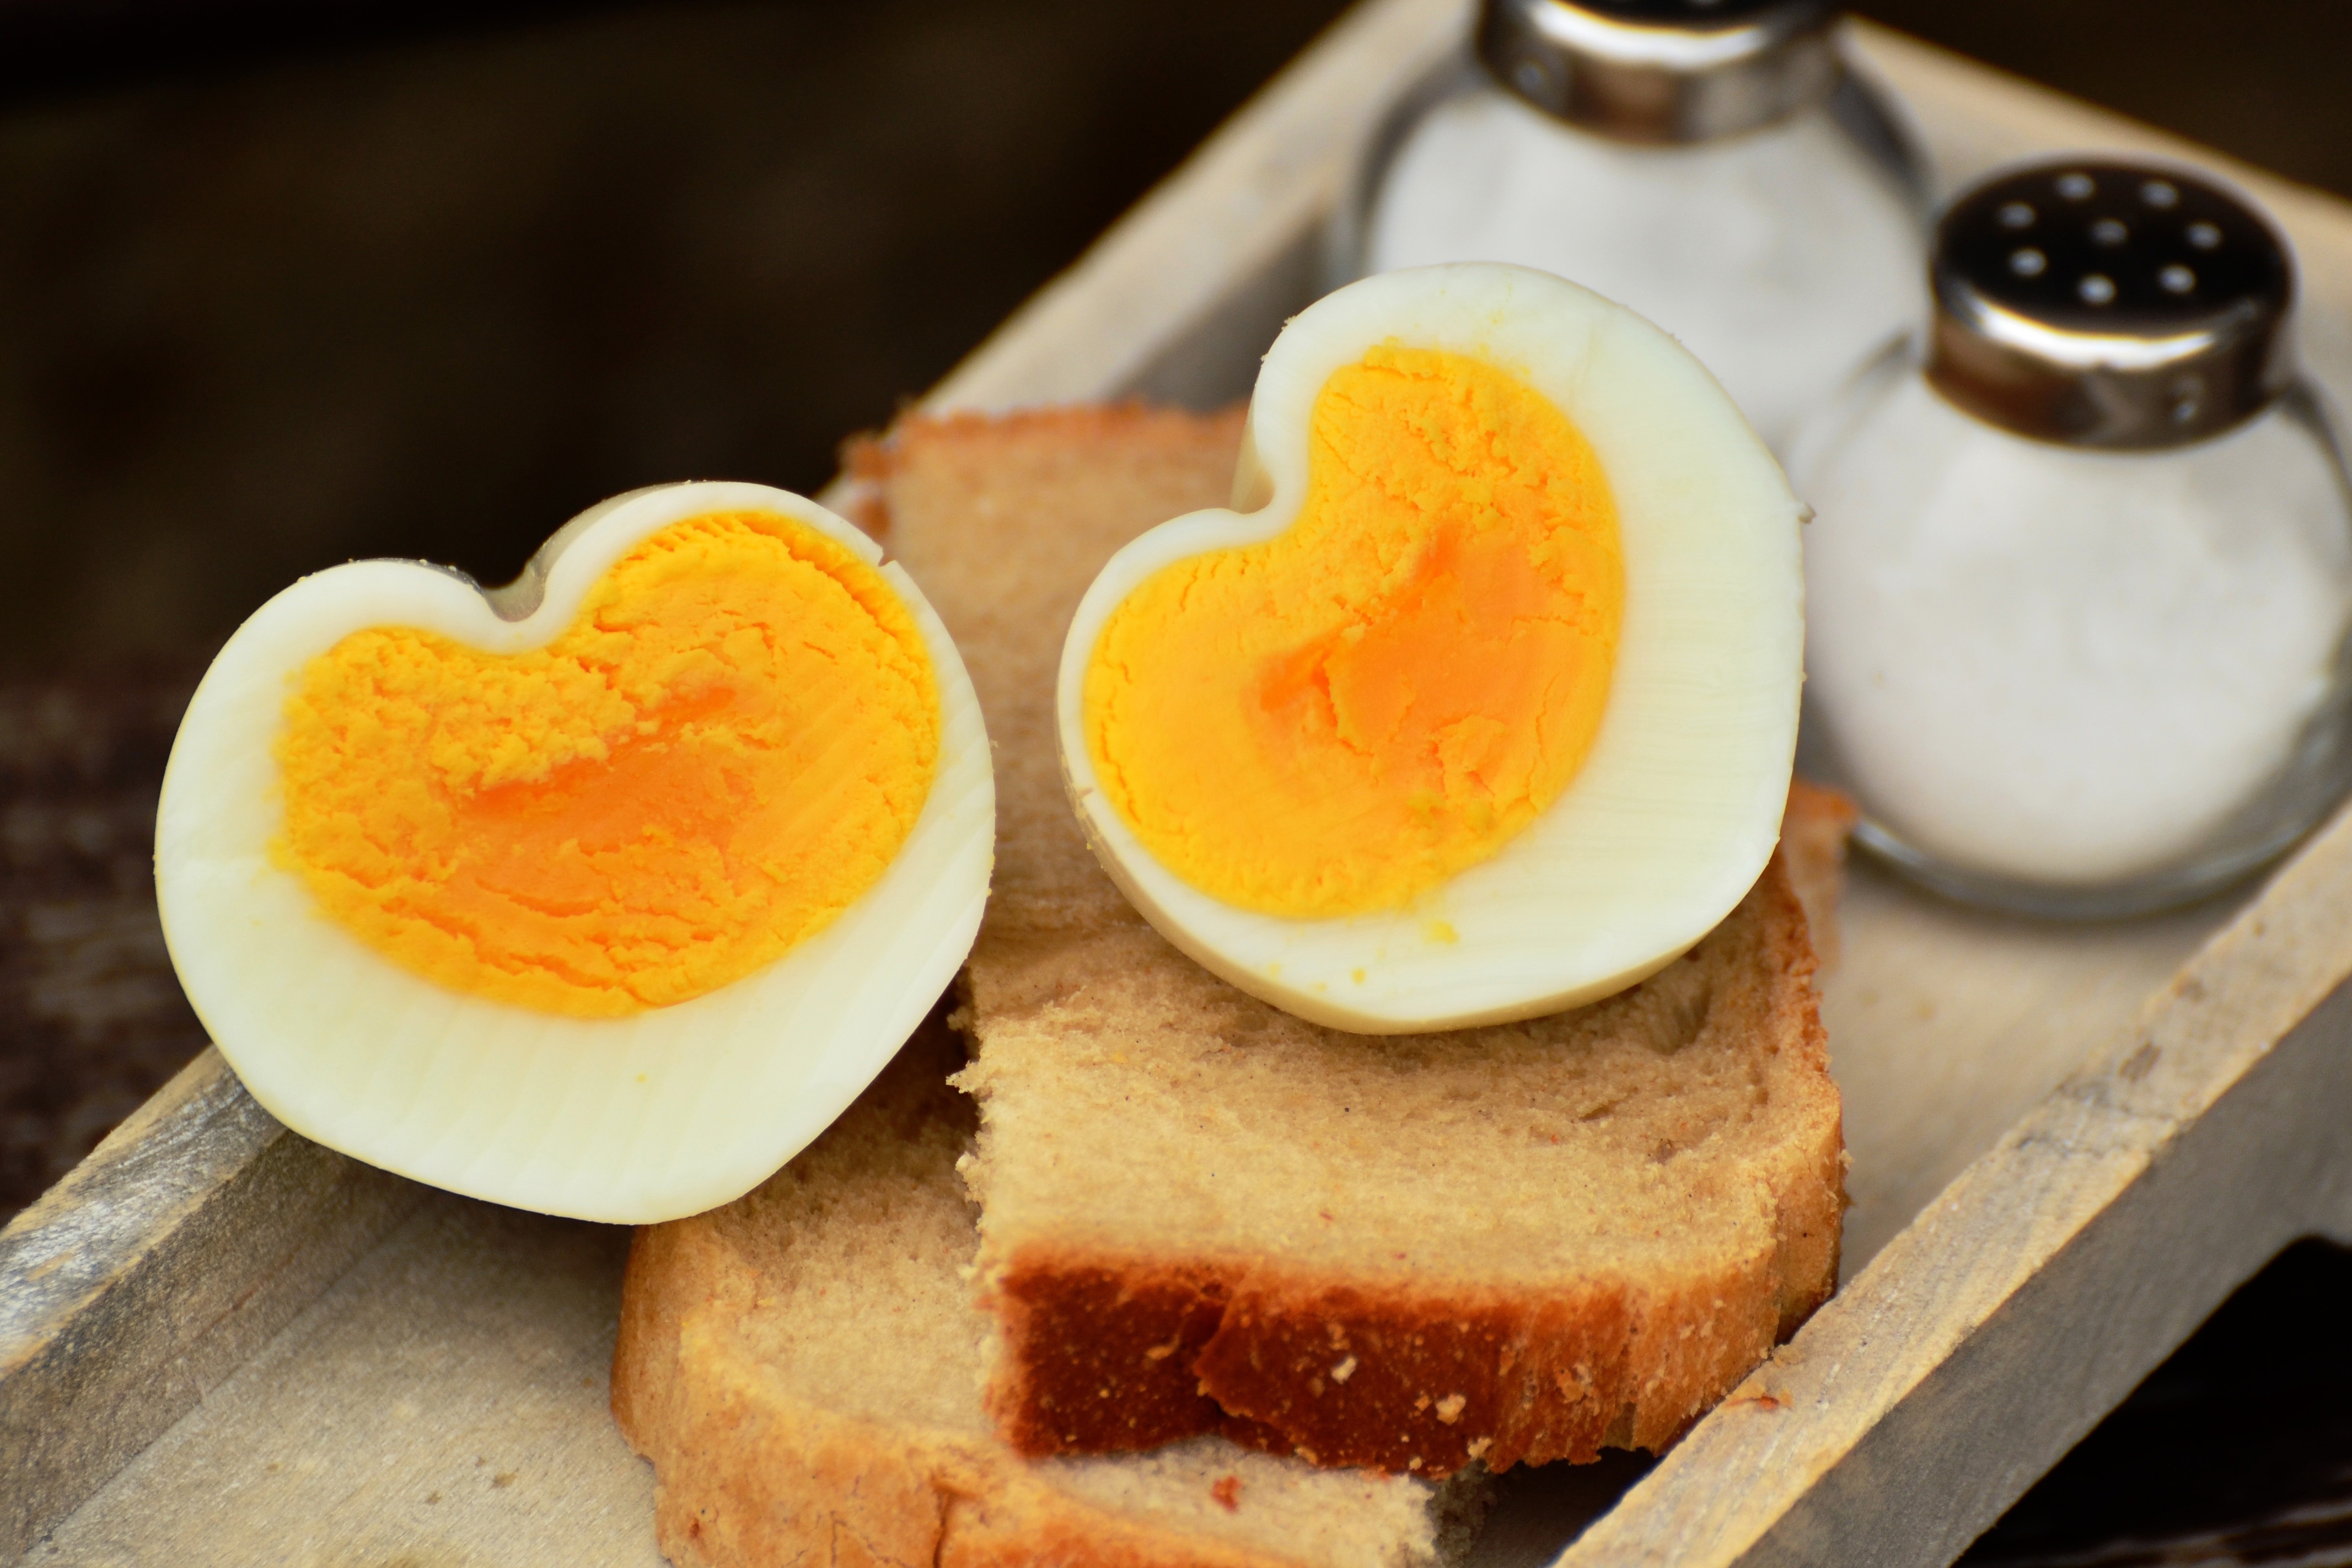
food, dish, boiled egg, cuisine, ingredient, breakfast, egg, finger food, egg yolk, heart, toast, comfort food, meal, bread, brunch, produce, baked goods